Liang Huazhi

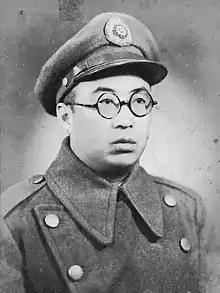

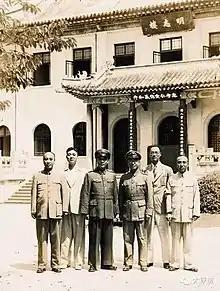
Liang Huazhi third from the right.

Liang Huazhi (1 November 1906, Dingxiang, Shanxi – April 24, 1949, Taiyuan, Shanxi) was a Kuomintang official who served in the warlord Yan Xishan's government. A relative of Yan, Liang rose rapidly through Shanxi's power structure, founding and leading a number of organizations dedicated to combating both internal and external threats to Yan's rule. At first radically socialist and later radically anti-communist, Liang's life illustrates the rapid and dramatic career changes that were not uncommon in the chaotic age in which he lived. Liang is best known for the way that he died, committing suicide in a spectacular fashion as a final act of defiance against Shanxi's Communist invaders.